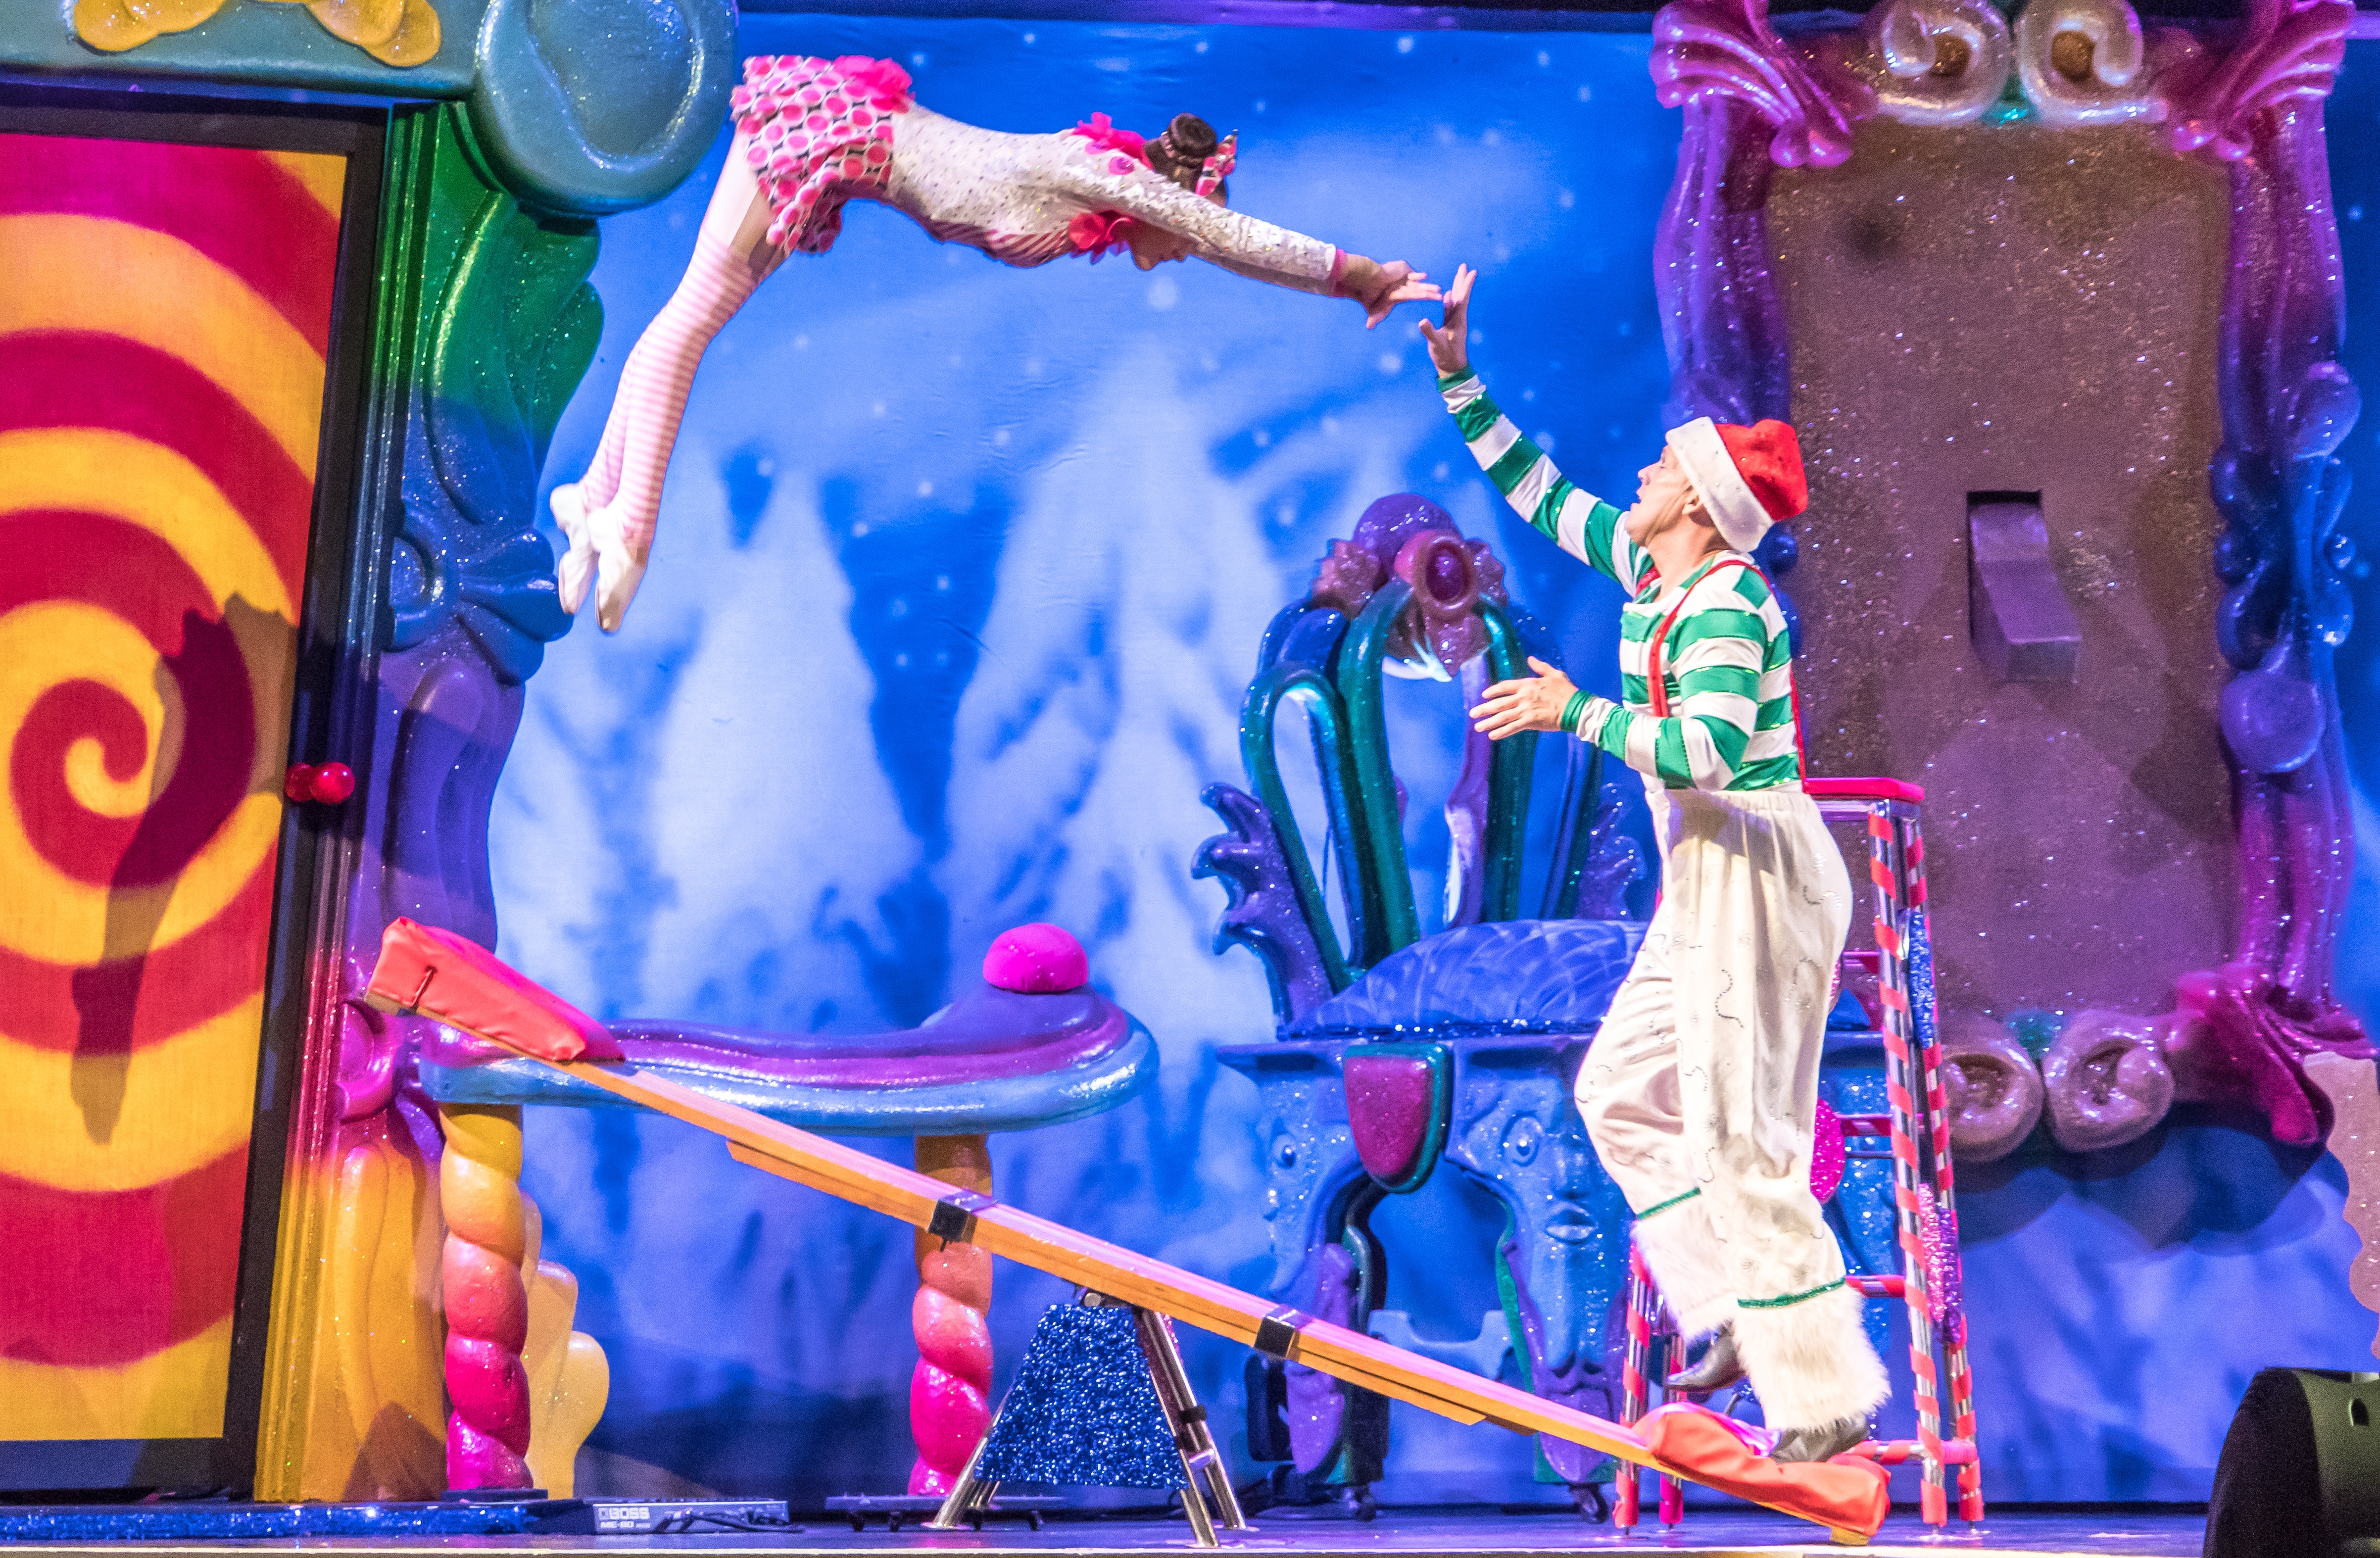
man, person, people, woman, purple, recreation, portrait, carnival, amusement park, show, toy, caucasian, art, festival, stage, fun, happy, performance, event, circus, xmas, fair, candy cane, florida, orlando, entertainment, stunt, costumes, acrobats, performing arts, gaylord palms, musical theatre, christmas show, holiday show, cirque du soleil, flying acrobat